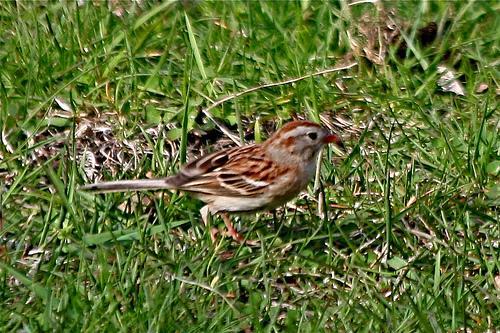
A photo of a field sparrow